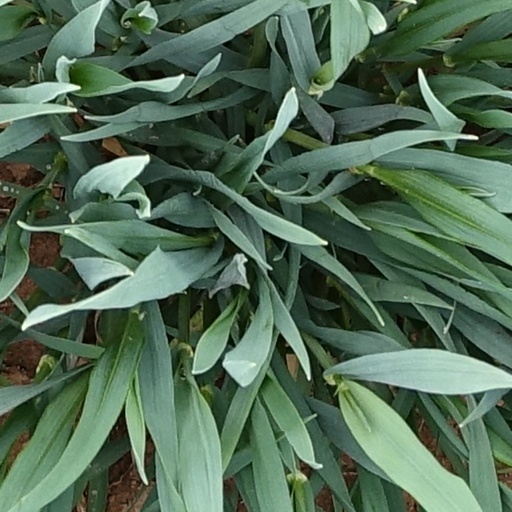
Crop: wheat